Jose Canseco

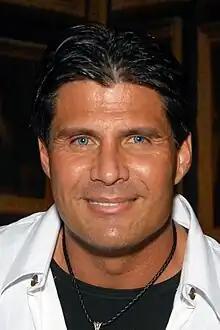
Canseco in 2009

José Canseco Capas Jr. (born July 2, 1964) is a Cuban-American former professional baseball outfielder and designated hitter who played 17 seasons in Major League Baseball (MLB). During his time with the Oakland Athletics, he established himself as one of the premier power hitters in the game. He won the Rookie of the Year (1986), and Most Valuable Player award (1988), and was a six-time All-Star. Canseco is a two-time World Series champion with the Oakland Athletics (1989) and the New York Yankees (2000).